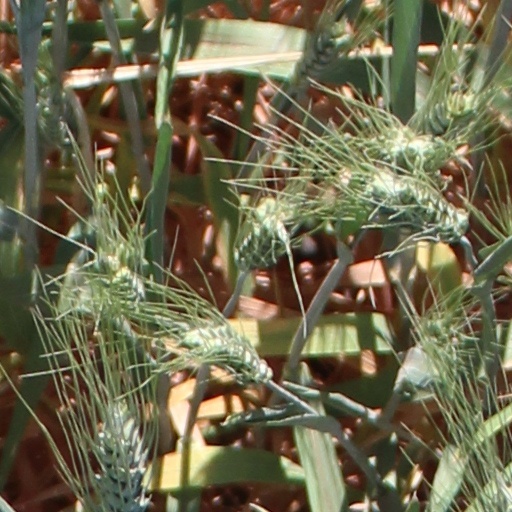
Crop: wheat